DP World Berbera New Port

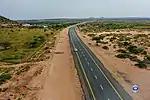
Berbera Corridor, also known as Berbera – Wajaale Road

In May 2016, DP World signed a US$442 million agreement with the government of Somaliland, to operate and exercise a regional trade and logistics hub at the Port of Berbera. The project, which will be phased in, will also involve the setting up of a free zone.